34th Infantry Regiment (United States)

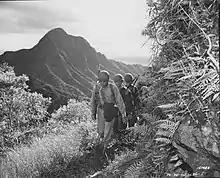
Soldiers of the 34th Infantry Regiment on maneuvers in Hawaii, 1942.

On 16 February 1945 the 3rd Battalion under Col. Aubrey S. "Red" Newman amphibiously assaulted Corregidor and assisted the 503rd Parachute Regimental Combat Team in capturing the island. The fighting lasted until 26 February.